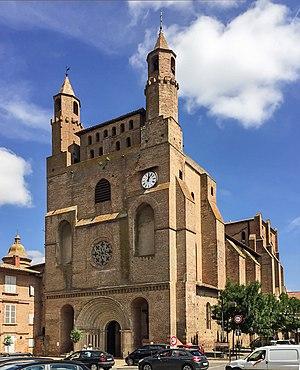
L'église Notre-Dame-du-Bourg est une église paroissiale de Rabastens dans le Tarn, ancienne collégiale. Classée monument historique, elle est également inscrite au patrimoine mondial de l'UNESCO au titre des chemins de Saint-Jacques-de-Compostelle en France depuis 1998.
Cet article recense les monuments historiques du département du Tarn, en France, à l'exception des :
Dans le cadre des Chemins de Compostelle en France, 71 monuments ainsi que 7 portions de chemins sont inscrits depuis 1998 sur la liste du patrimoine mondial de l'Unesco sous le titre officiel de « Chemins de Saint-Jacques-de-Compostelle en France ».